Bernard Wefers

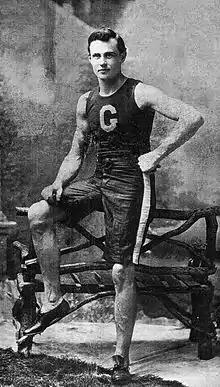
Bernard Wefers c. 1897

He was born in Lawrence, Massachusetts and attended Boston College before transferring to study medicine at Georgetown University. During the 1890s he won numerous sprint records and was dubbed the "World's Fastest human". In 1896 he set a world record in the 220 yards (200 metres) dash with a time of 21.2 seconds. This record stood until 1921, although it was tied by five other athletes. After retiring, Wefers coached track and field at NYAC for 45 years.